Nijō Castle

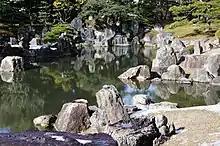
The pond of the Ninomaru Garden

Honmaru Palace was originally similar to Ninomaru Palace. The original structures were replaced by the present structures between 1893 and 1894, by moving one part of the former Katsura Palace within the Kyoto Imperial Enclosure (Kyoto Gyoen, the enclosure surrounding the Kyoto Imperial Palace) to the inner ward of Nijō Castle, as part of the systematic clearing of the disused residences and palaces in the Imperial Enclosure after the Imperial Court moved to Tokyo in 1869. In its original location, the palace had 55 buildings, but only a small part was relocated. In 1928 the enthronement banquet of Emperor Hirohito was held here.